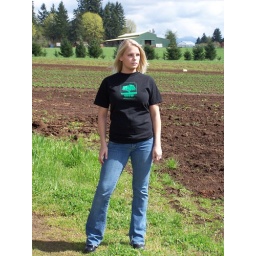
Out standing in her field :)